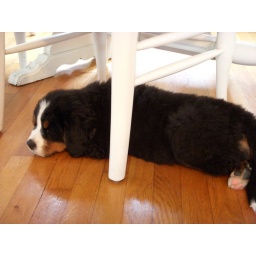
Cooper sleeping under dining room chair